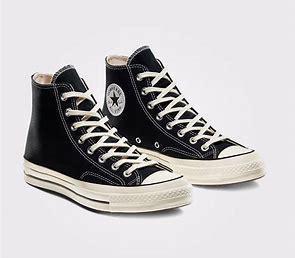
Brand: Converse
Model: Chuck 70